Diaper

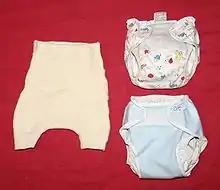
Different kinds of outer diapers.

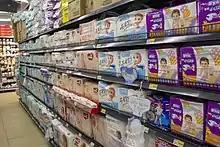
Diapers on a shelf.

A diaper (North American English) or a nappy (British English, Australian English, Hiberno-English) is a type of underwear that allows the wearer to urinate or defecate without using a toilet, by absorbing or containing waste products to prevent soiling of outer clothing or the external environment. When diapers become wet or soiled, they require changing, generally by a second person such as a parent or caregiver. Failure to change a diaper on a sufficiently regular basis can result in skin problems around the area covered by the diaper.